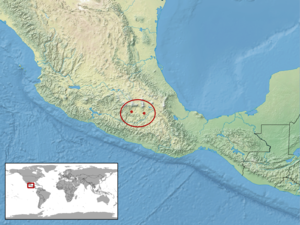
Coniophanes melanocephalus est une espèce de serpents de la famille des Dipsadidae.